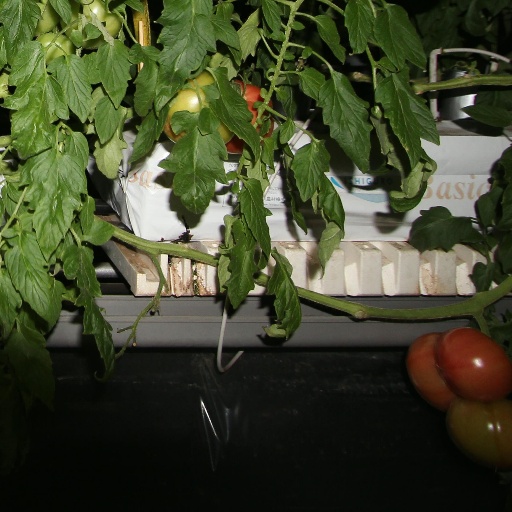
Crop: tomato